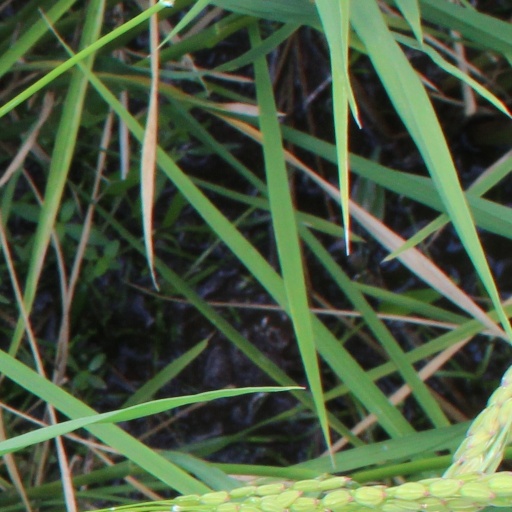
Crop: rice